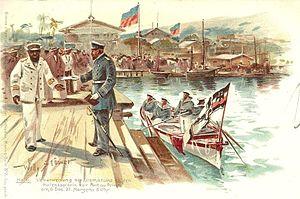
L'affaire Luders est scandale diplomatique et un affront des plus humiliants pour la nation haïtienne en 1897.